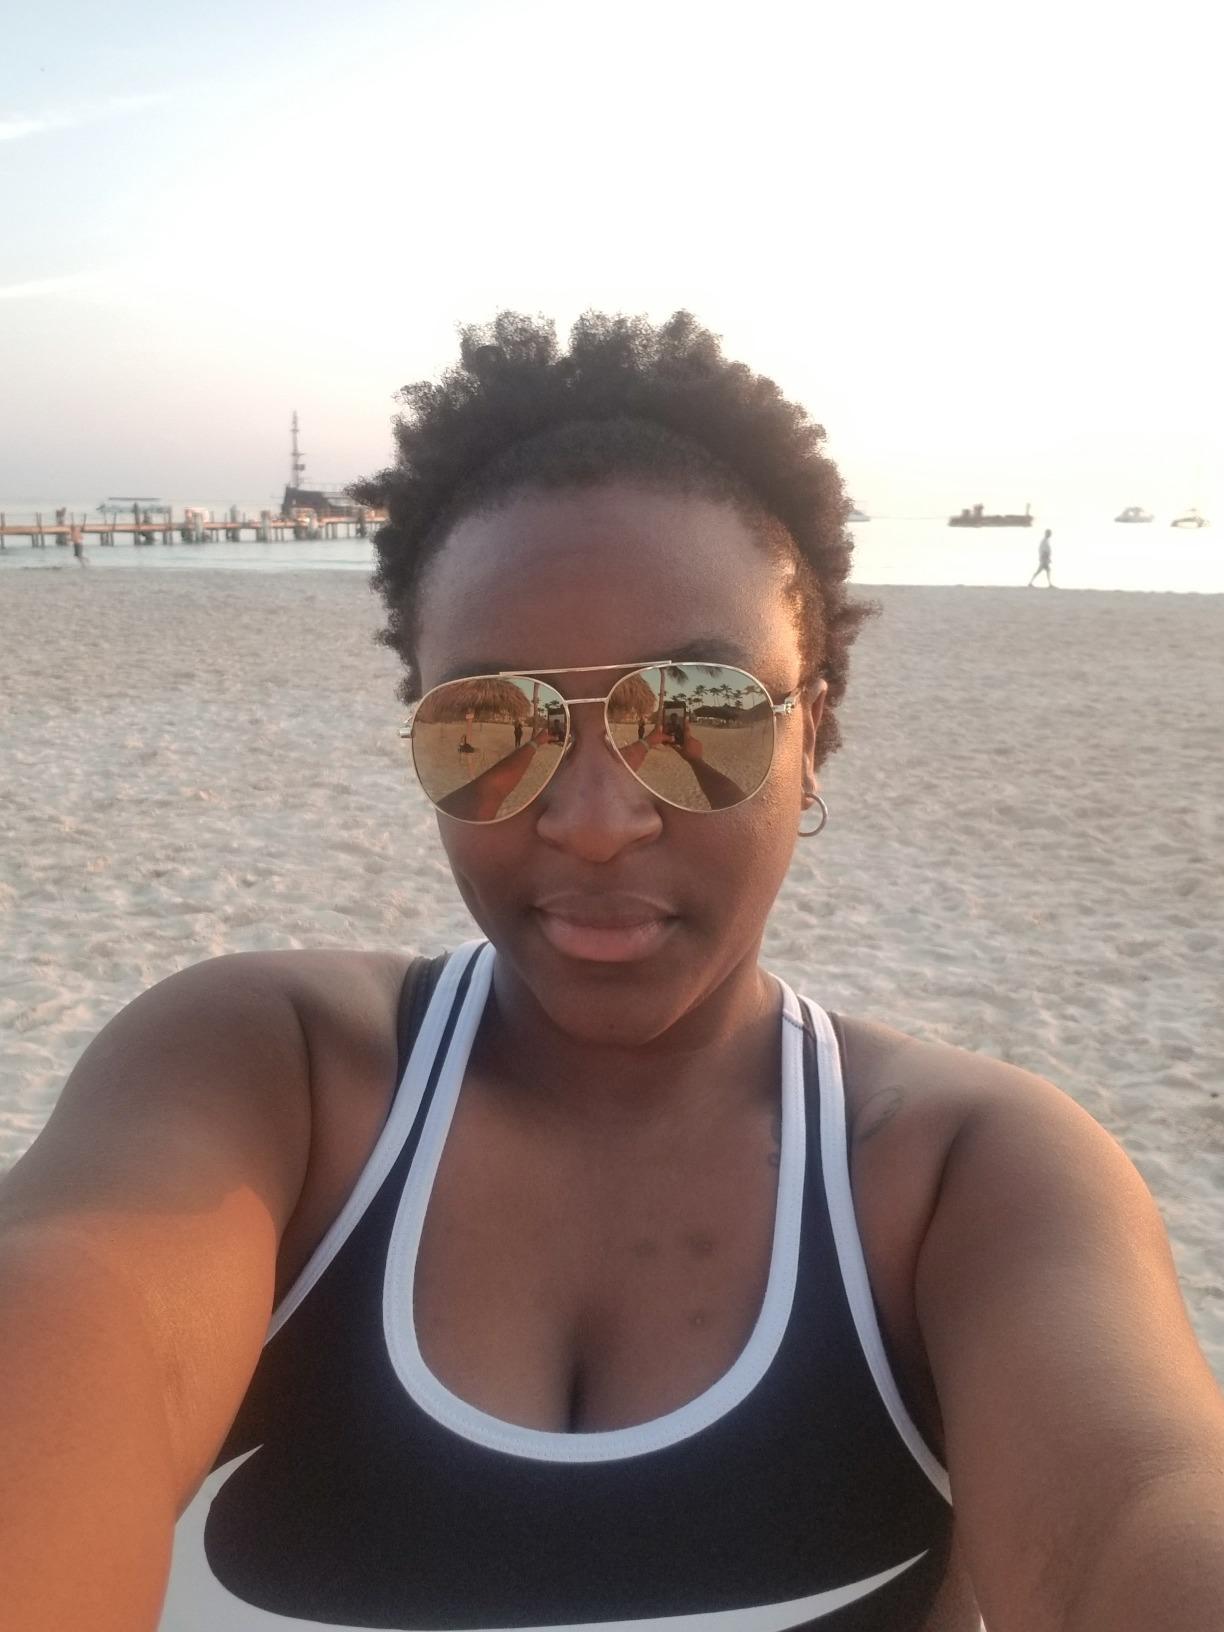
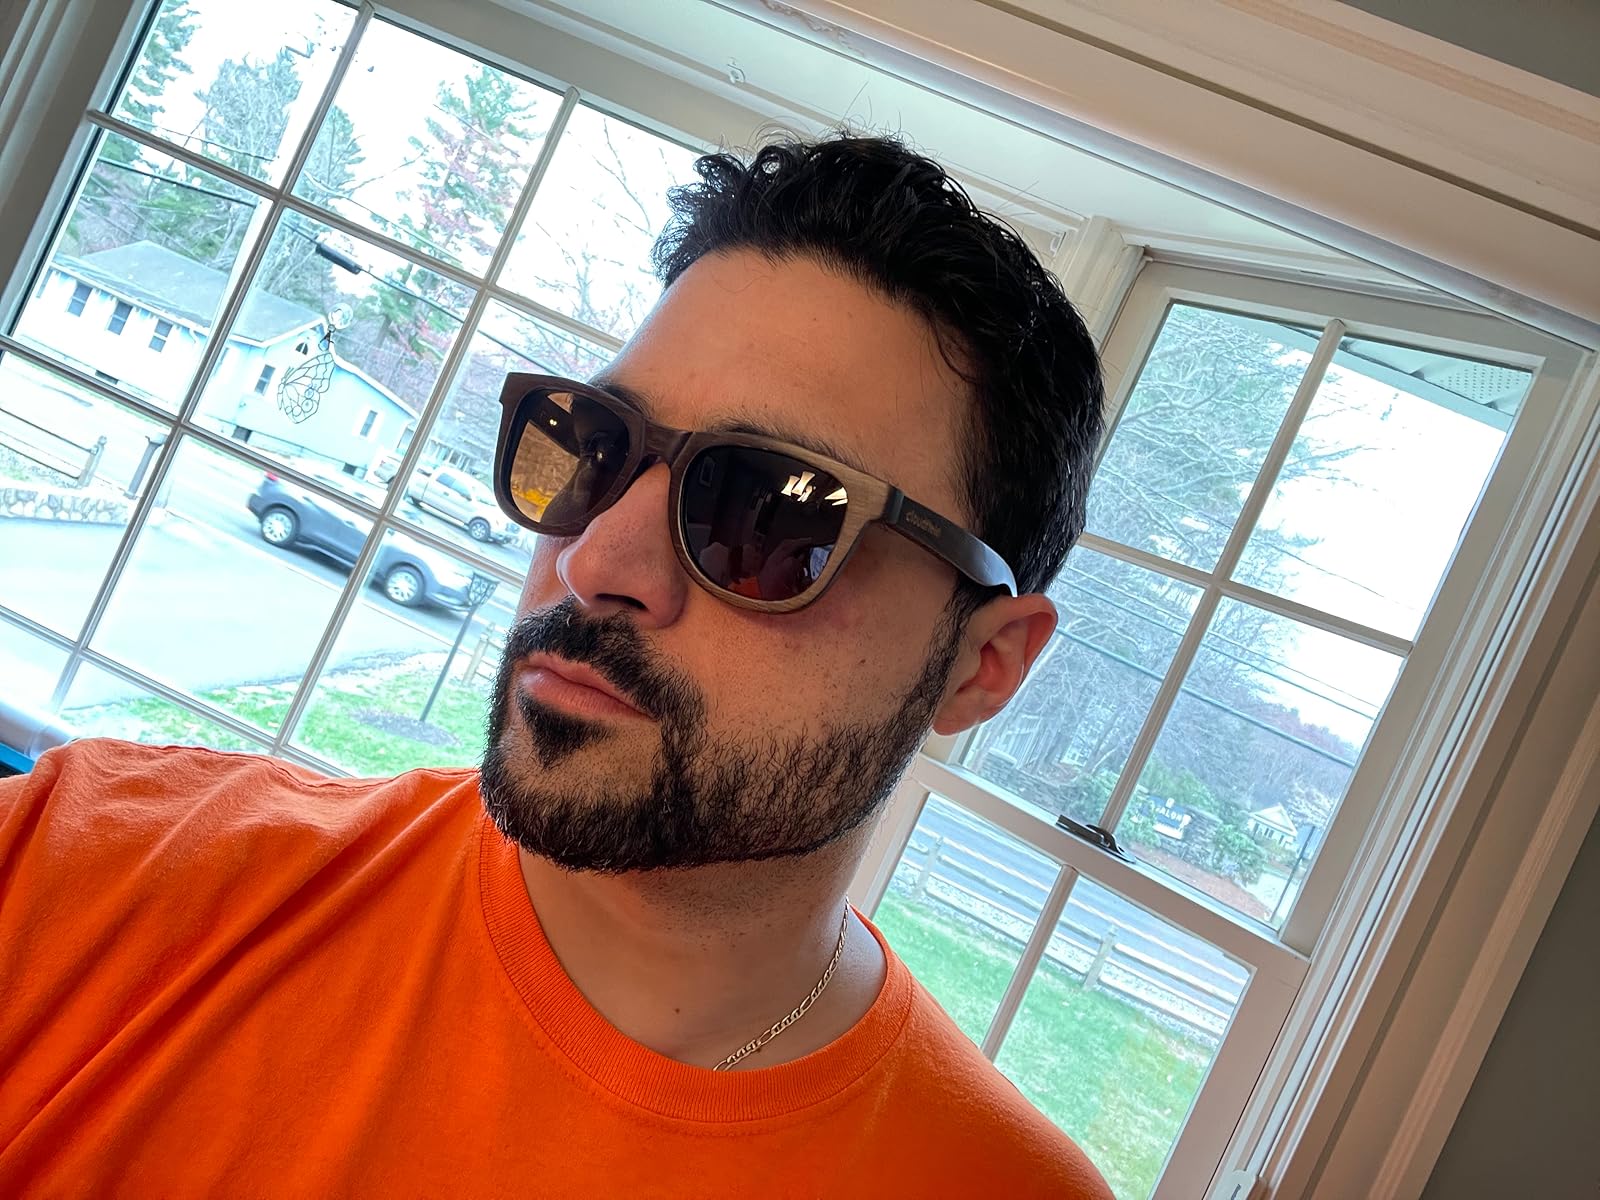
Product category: accessories_sunglasses
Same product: no